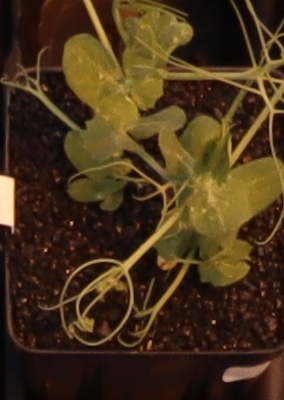
Label: Field Pea